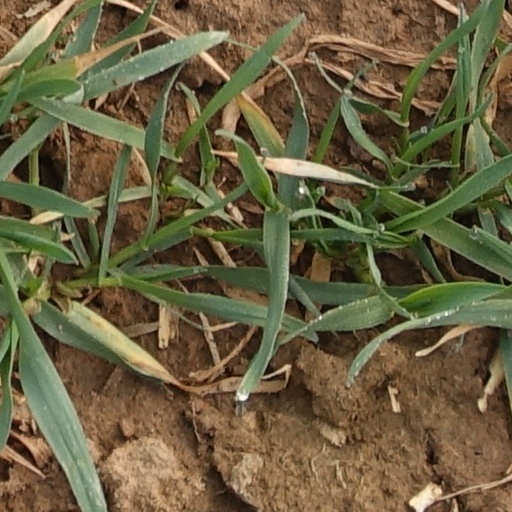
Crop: wheat